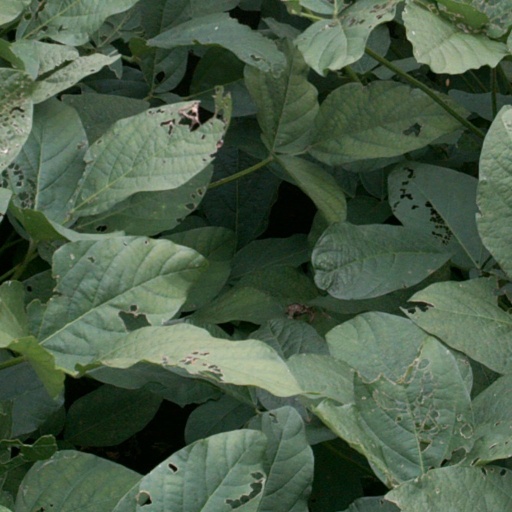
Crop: soybean